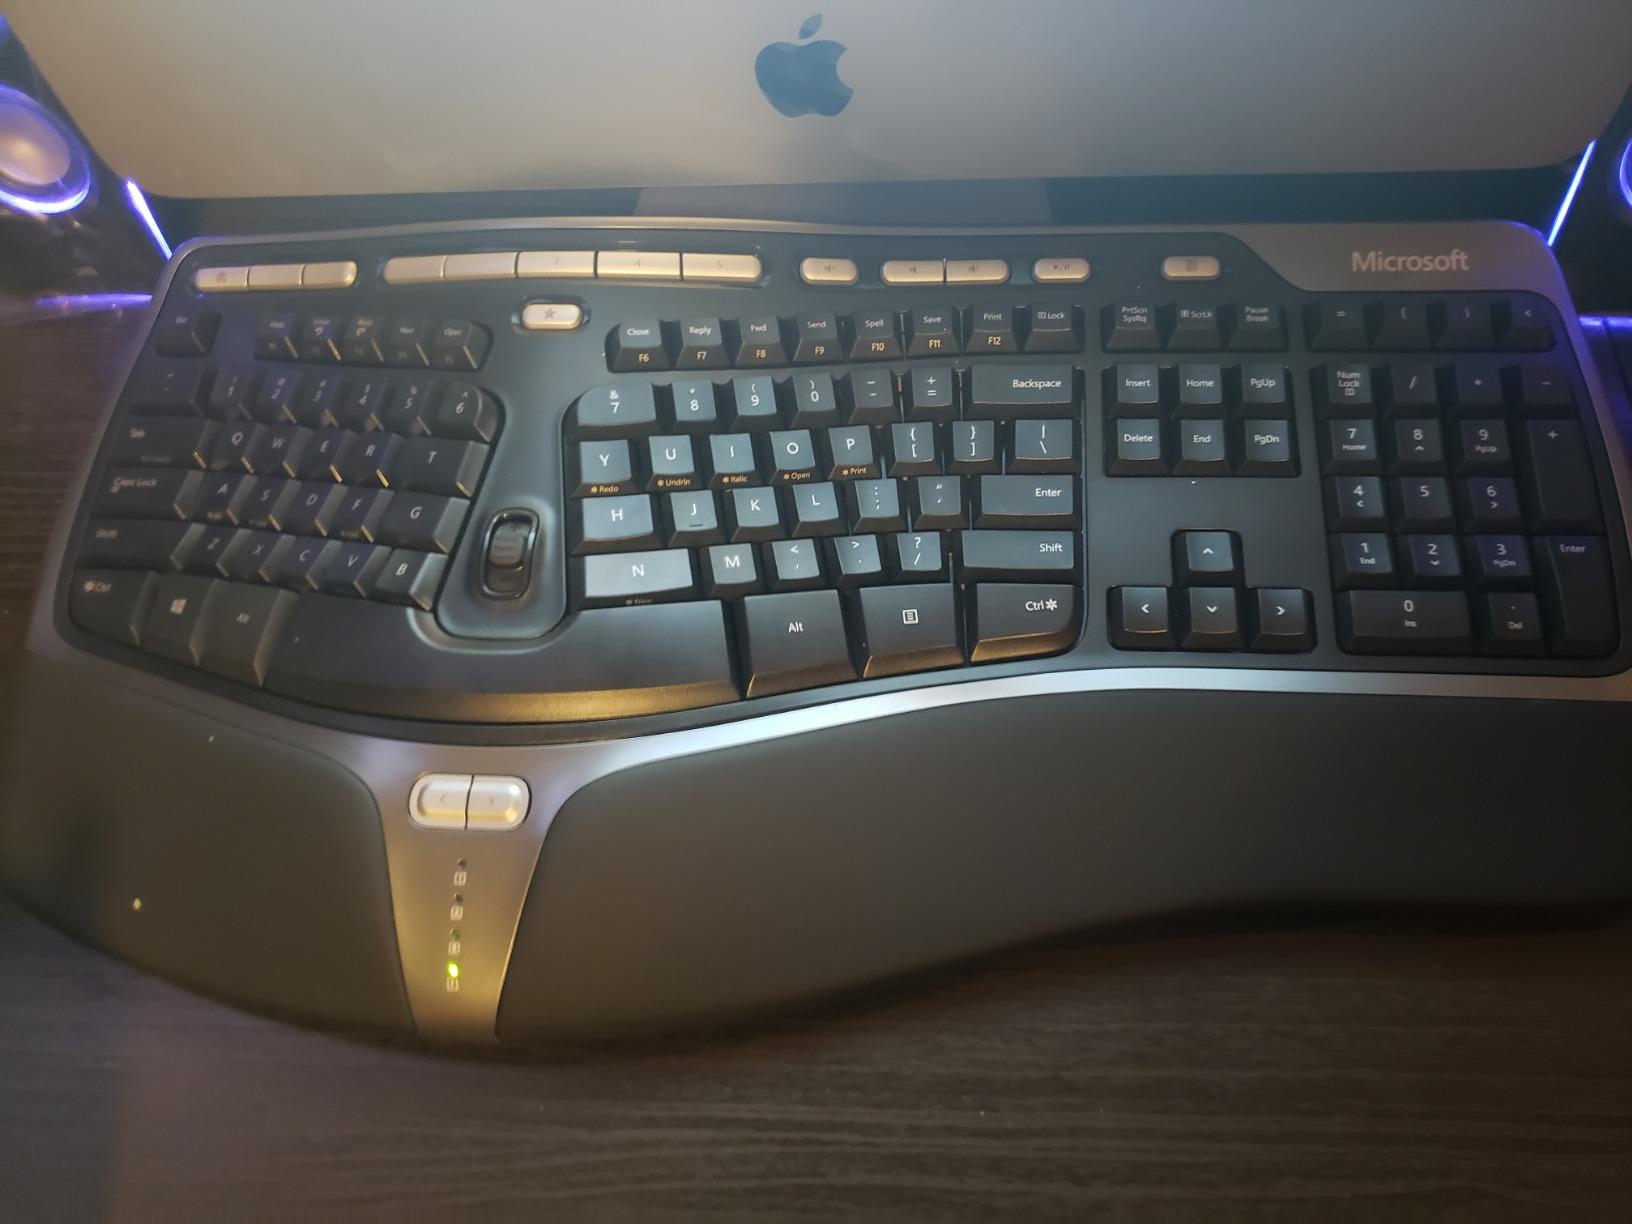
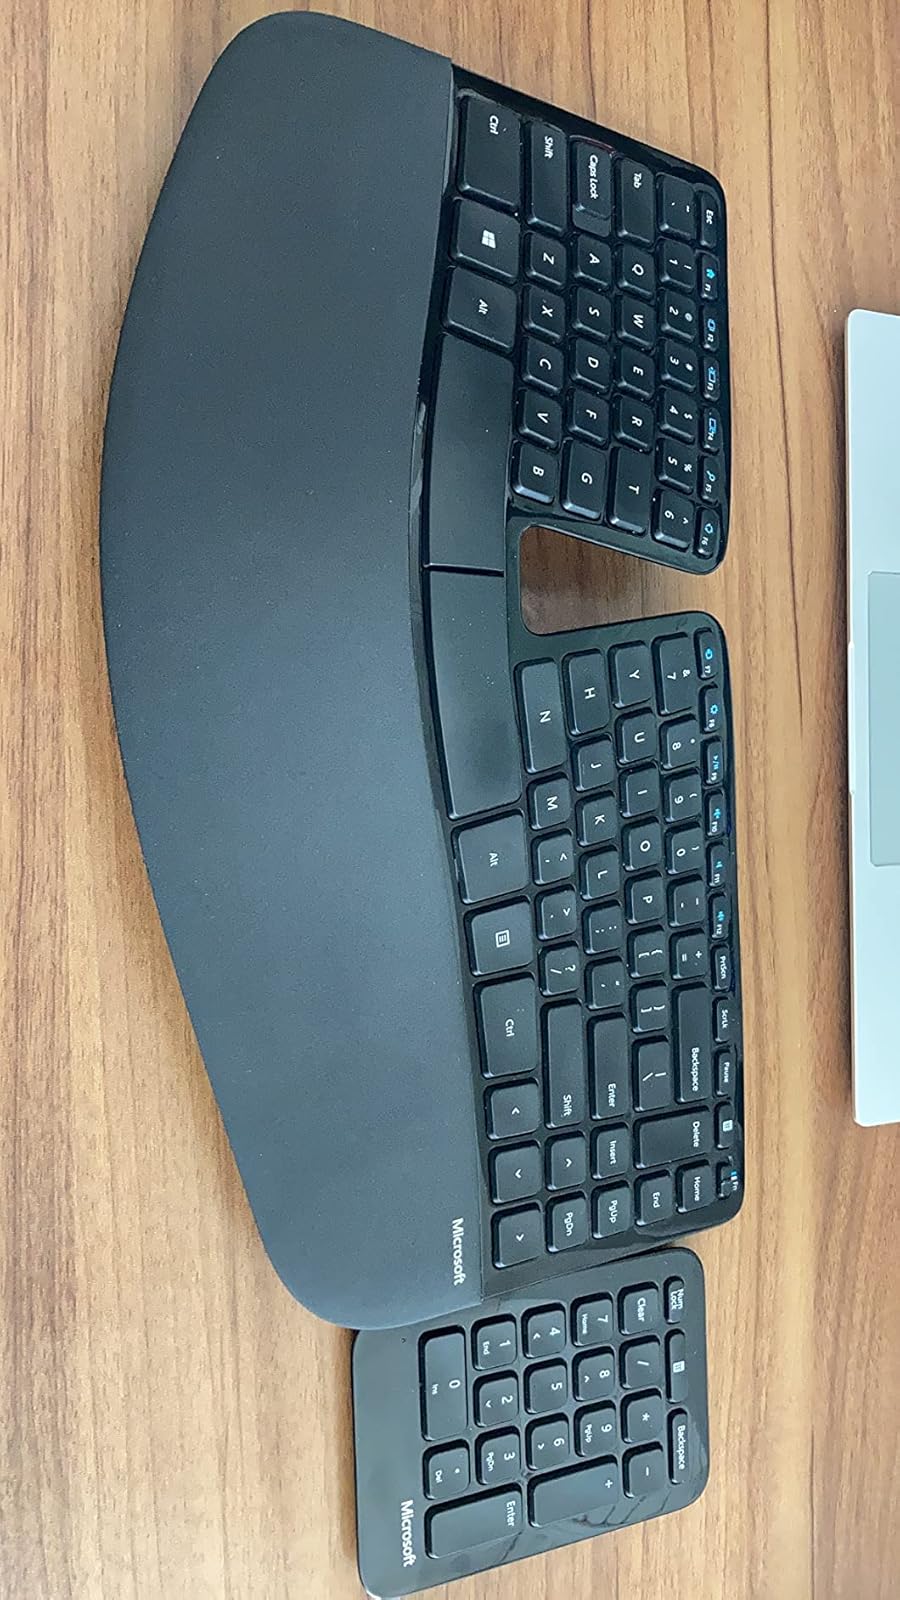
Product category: keyboard
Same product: no